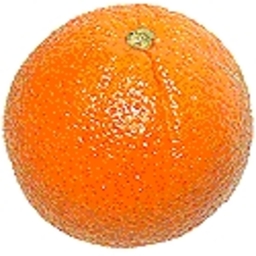
Label: peels